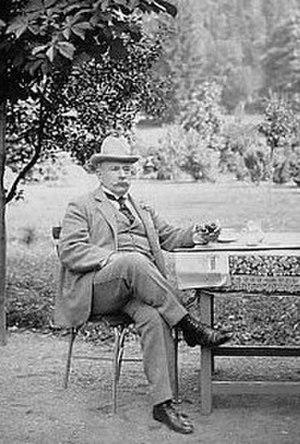
Jules Porgès